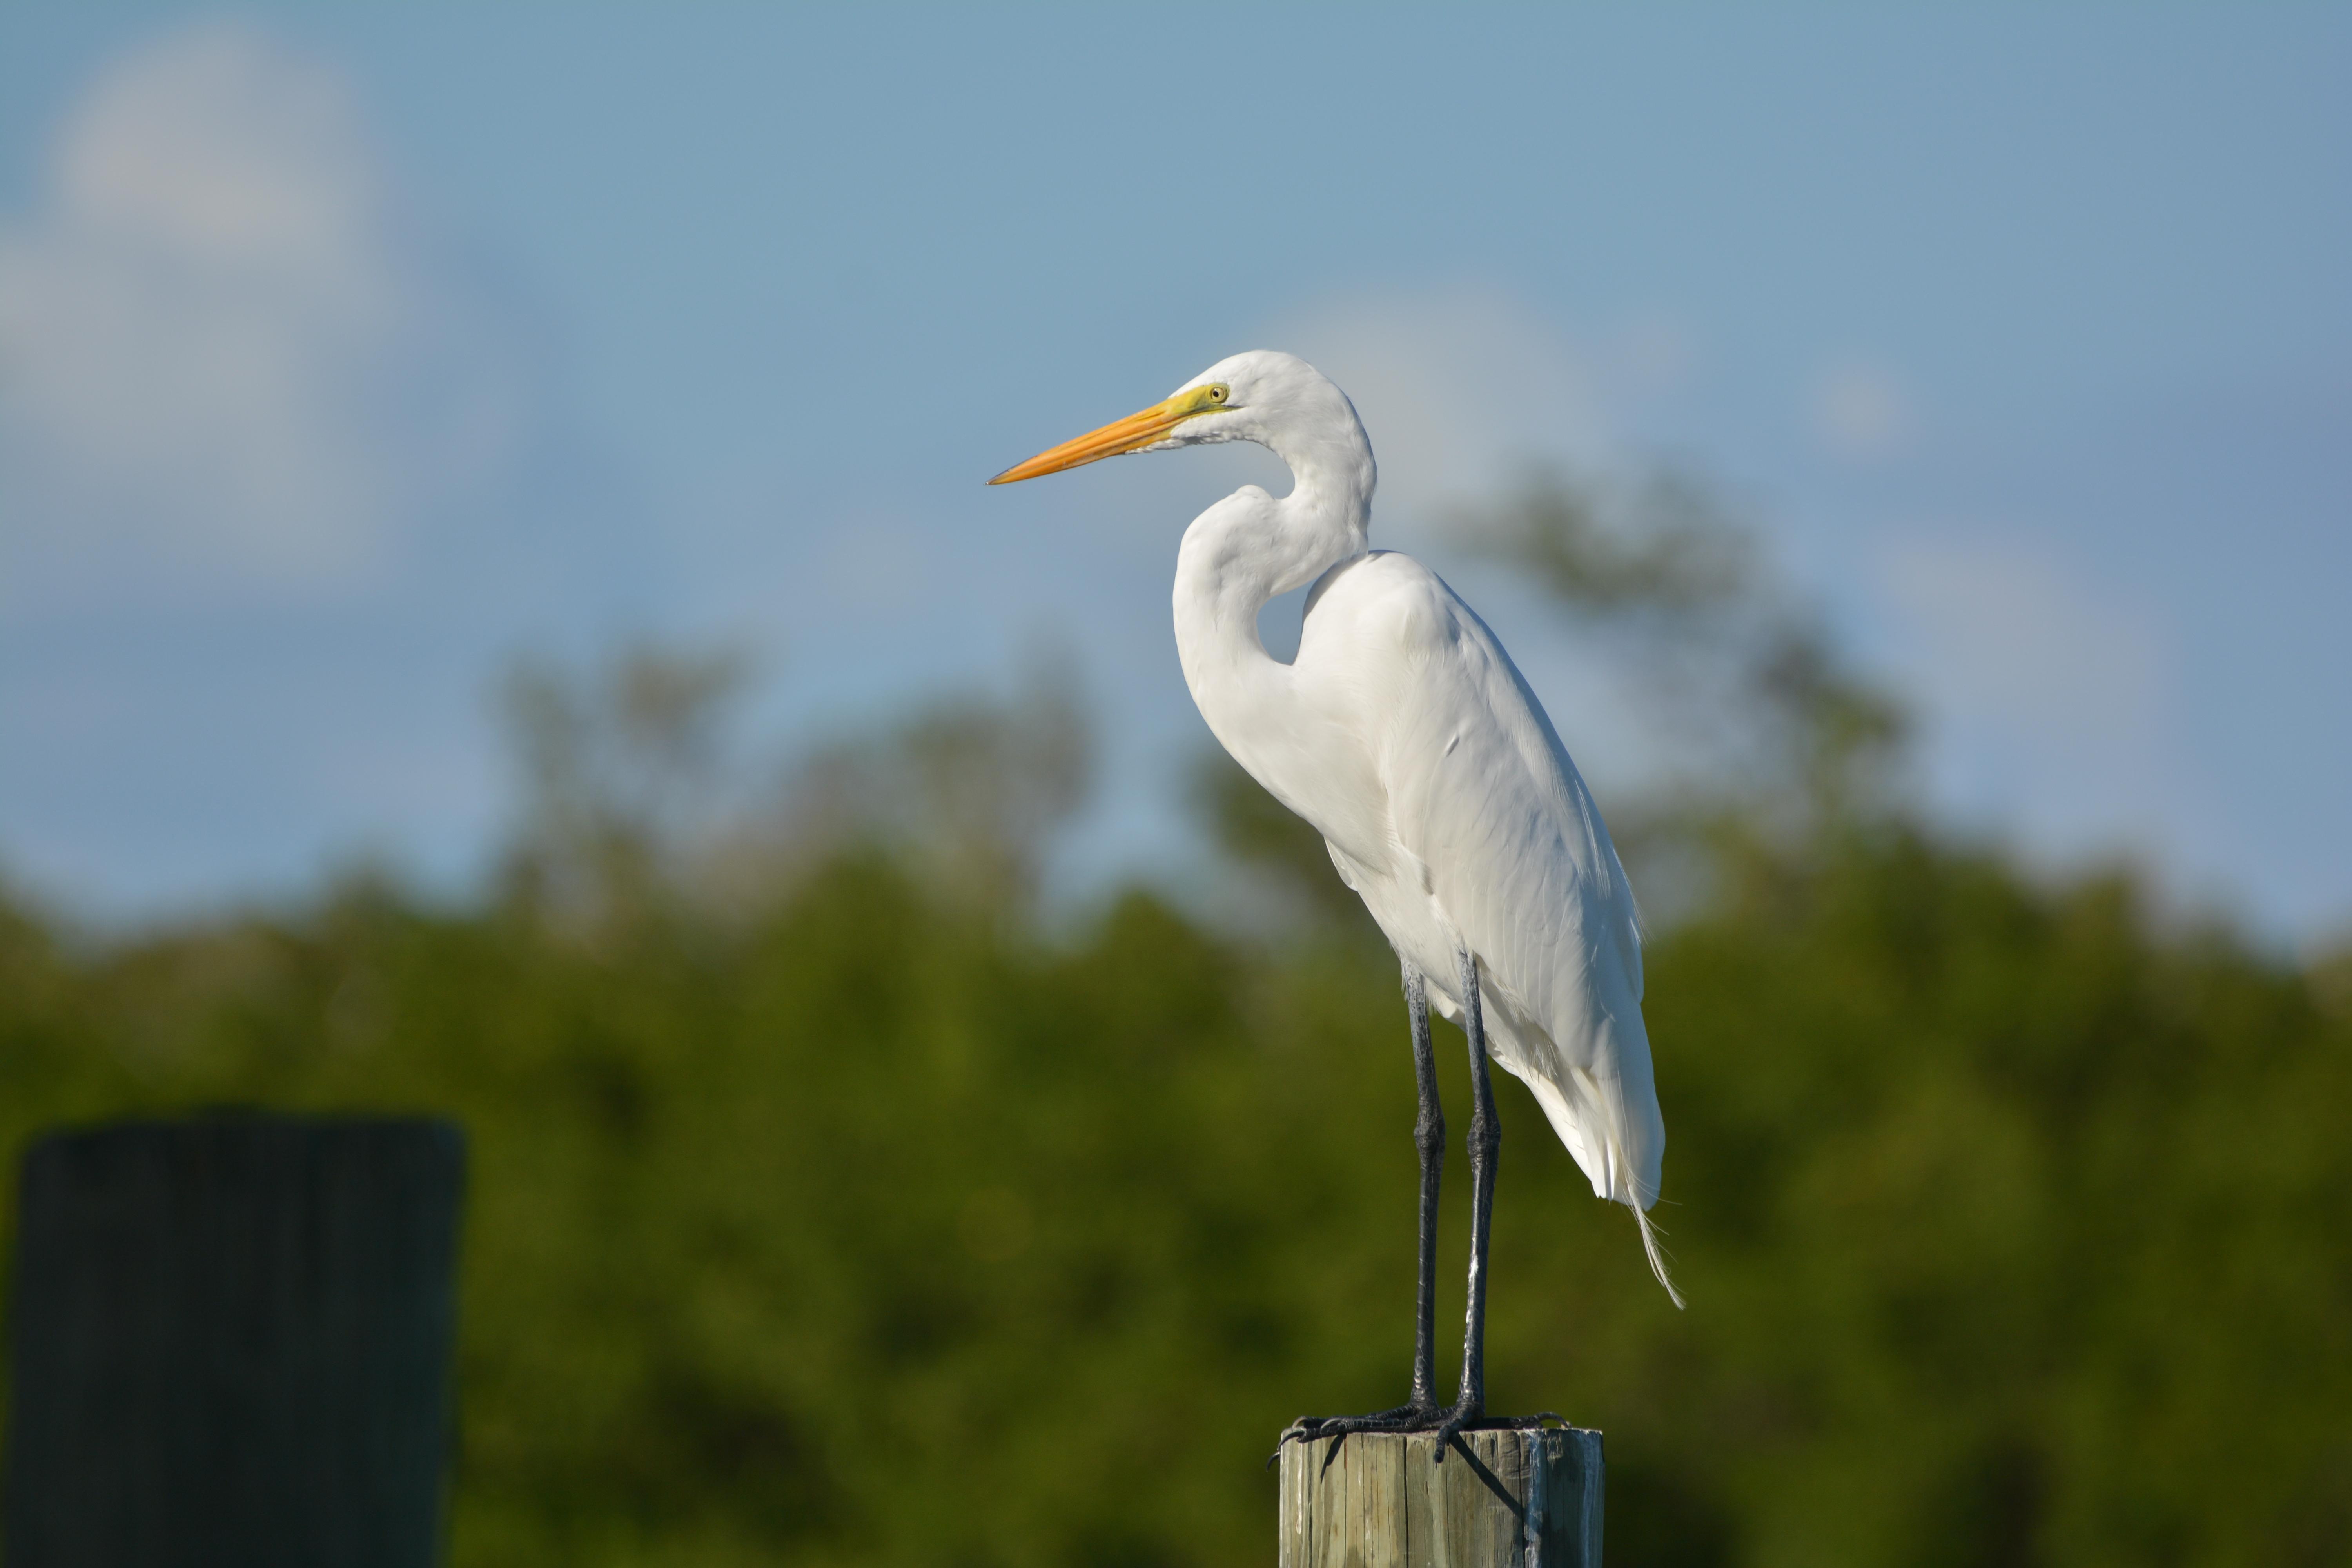
tree, water, nature, wilderness, bird, wing, post, white, lake, wildlife, wild, standing, environment, green, beak, fishing, natural, bay, rest, yellow, feather, fauna, wading, national, american, great, grassland, neck, little, vertebrate, birdwatching, egret, heron, waterbird, watching, ardea, birding, pelecaniformes, wader, adult, alba, piling, great egret, egretta, ciconiiformes